Erith

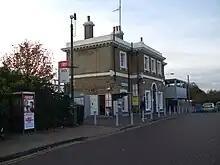
Erith railway station

Since the late 1990s Erith has undergone marked changes, culminating in the Erith Western Thames Gateway project. The regeneration falls within the remit of the Thames Gateway project, with Erith as a focus for Bexley Council, as its only population centre on the River Thames. Since 2000 a significant number of new flats have been built on the river by private developers. The Erith Western Gateway will include riverside flats, and is expected to include the regeneration of a large underused area of the town centre, earmarked by Bexley Council for a mixed-use development with up to 6,000 sq. m of new commercial space and over 500 new homes.